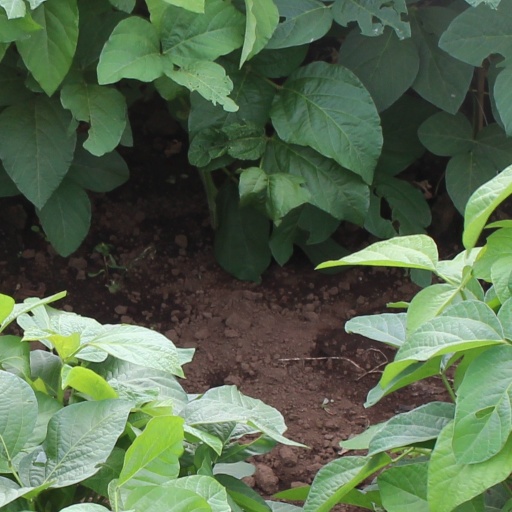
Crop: soybean